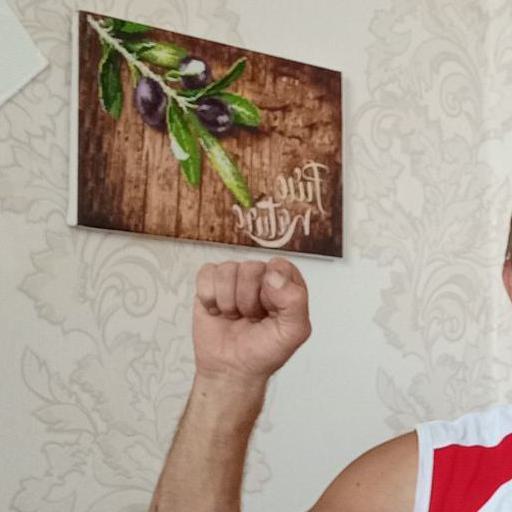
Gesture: fist